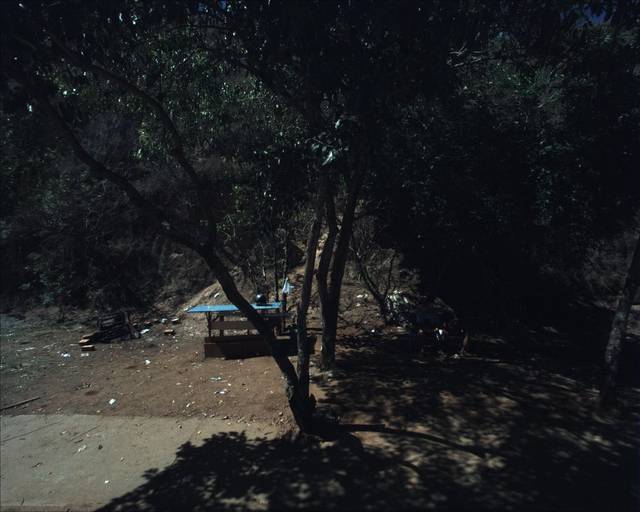
Region: Brazil
Coordinates: -23.523, -47.433